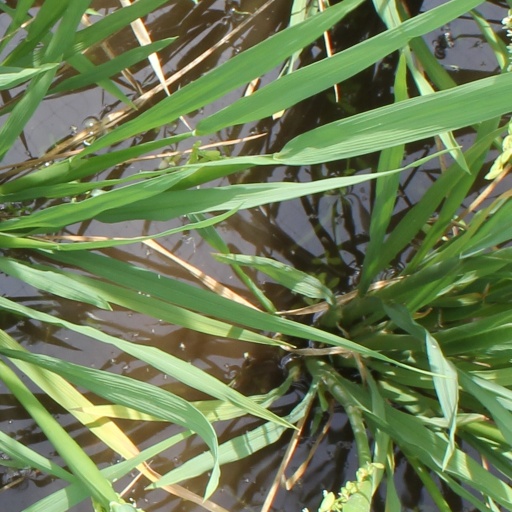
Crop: rice